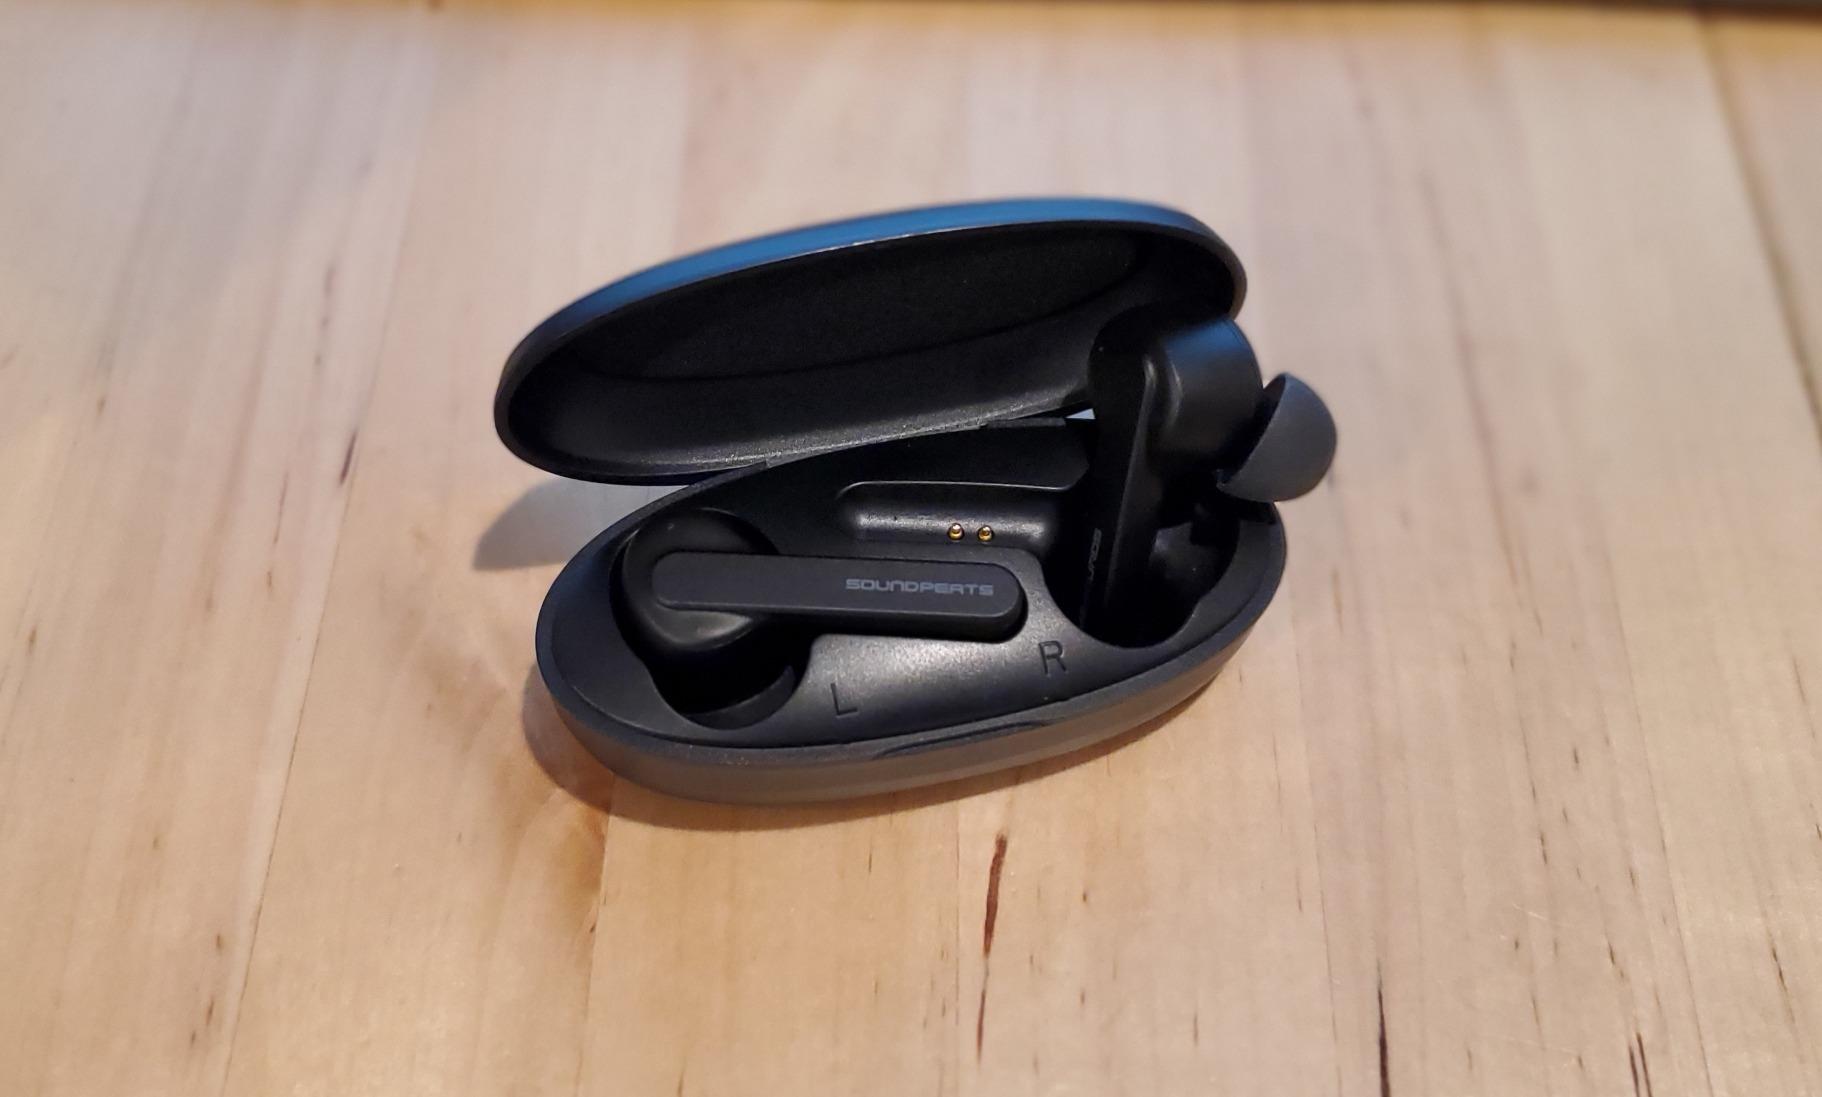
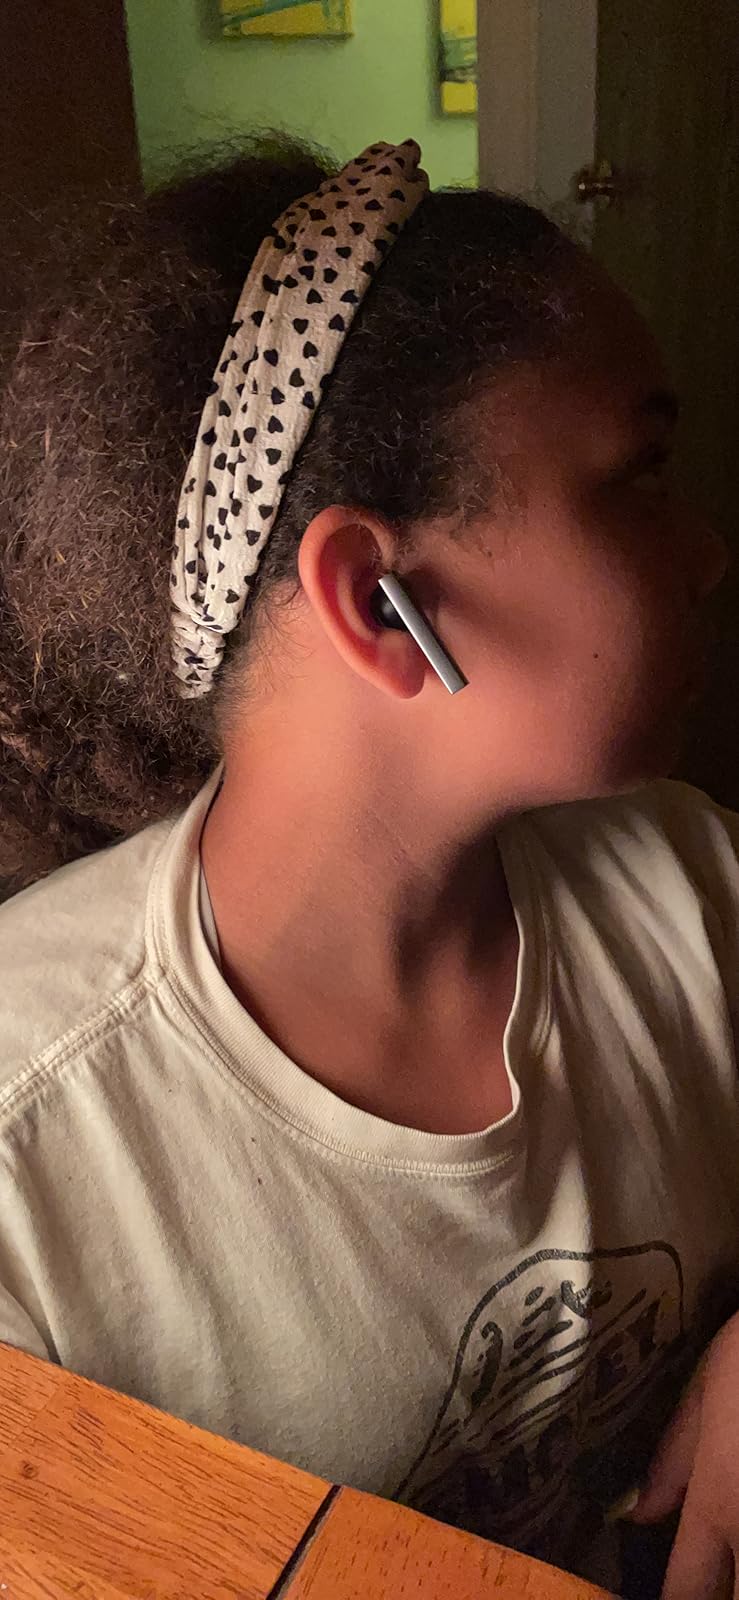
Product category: earbuds
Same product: no